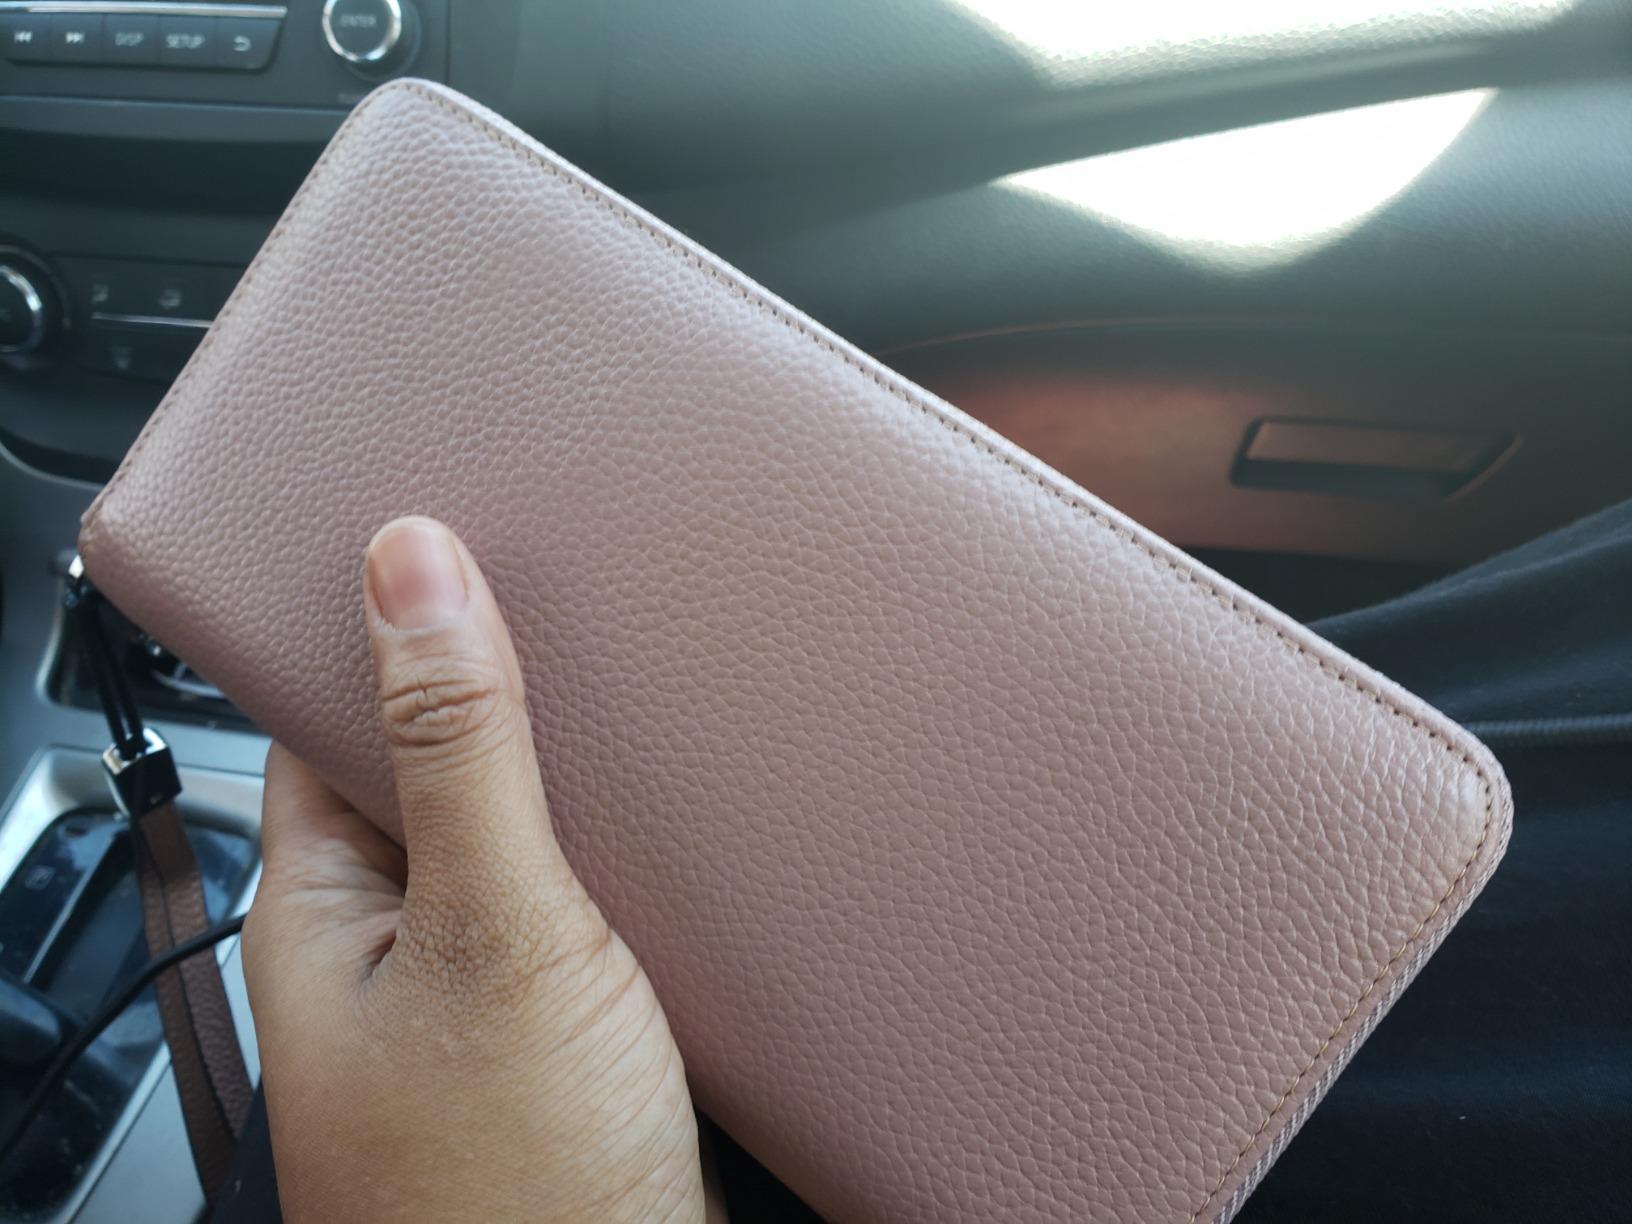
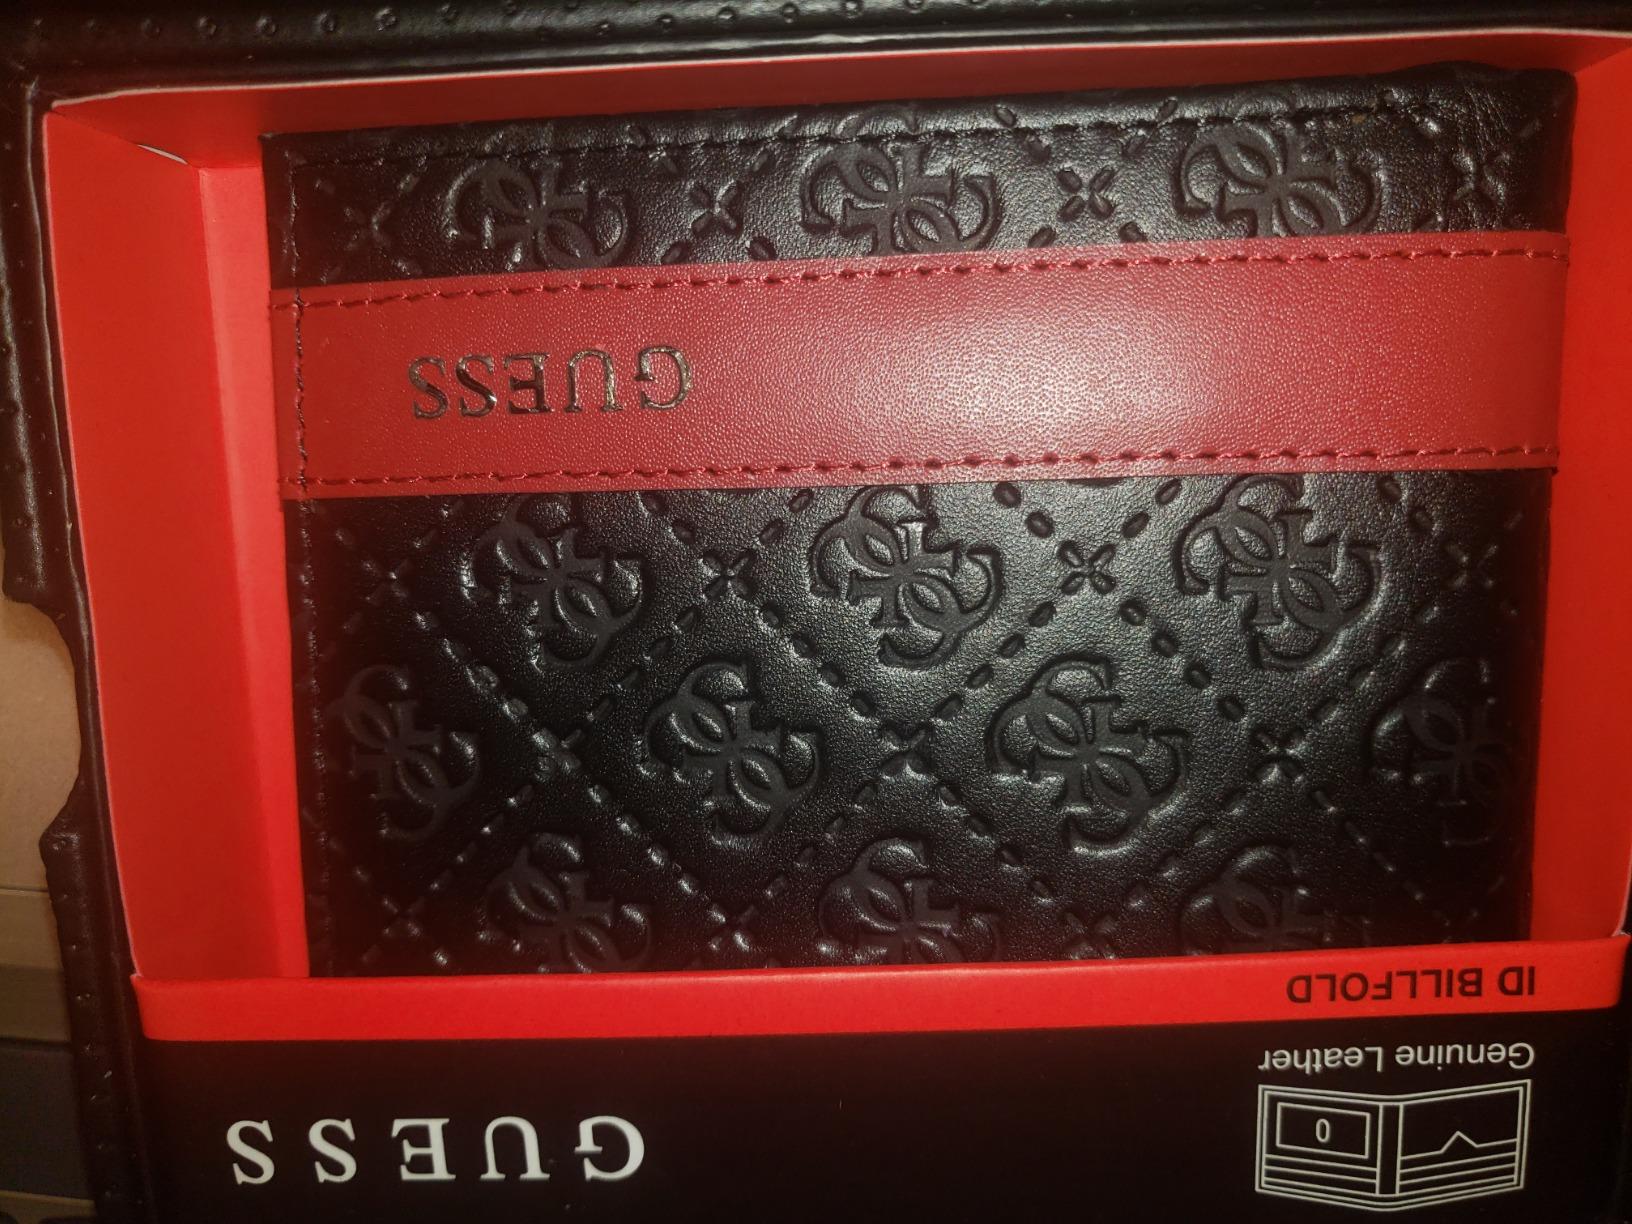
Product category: accessories_wallet
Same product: no